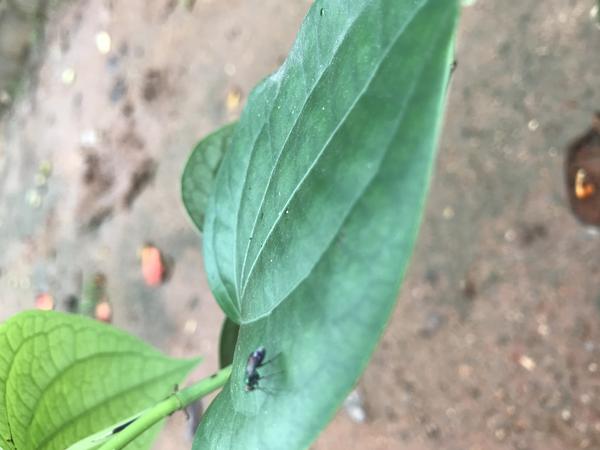
Plant: Pepper